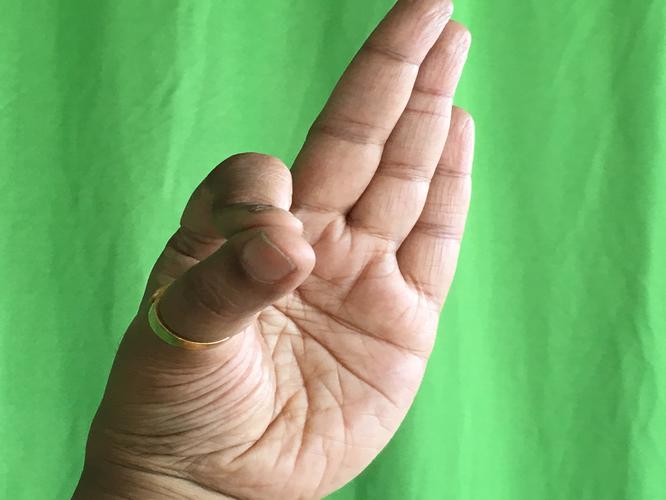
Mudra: Aralam
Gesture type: single_hand